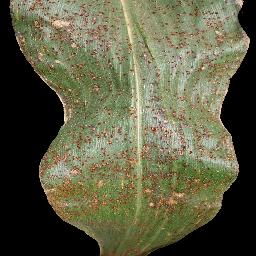
Label: Corn_(Maize)___Common_Rust